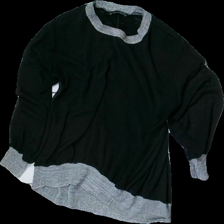
View: front
Type: Top
Category: Ladies
Brand: Zara
Colors: Black, White
Material: 100% polyester
Pattern: Transparent
Cut: Regular
Size: M
Season: All
Price range: 50-100
Recommended usage: Reuse